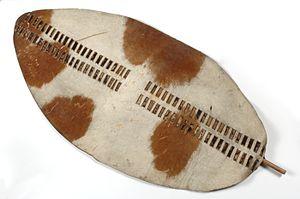
L’isiHlangu est le bouclier traditionnel des Nguni, dont font partie les Zoulous.